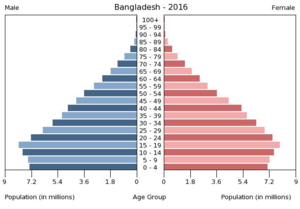
La liste des pays par tranches d'âge présente la répartition en trois classes d'âge d'une population à un instant donné : l'enfance et l'adolescence, la population active et le troisième âge, grosso modo l'âge de la retraite dans les pays où elle est appliquée.